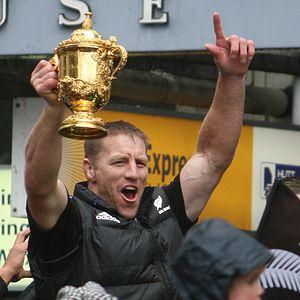
Bradley Carnegie Thorn, plus connu sous le nom de Brad Thorn, né le 3 février 1975 à Mosgiel dans la banlieue de Dunedin, est un joueur néo-zélandais de rugby à XIII puis de rugby à XV. Il évoluait au poste de seconde ligne.